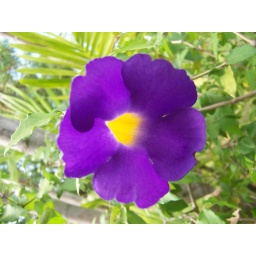
Just one of the colorful flowers found at the Waterfront Hotel grounds in Davao City.